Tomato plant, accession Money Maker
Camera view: vertical (180 deg); turntable rotation: 270 degrees
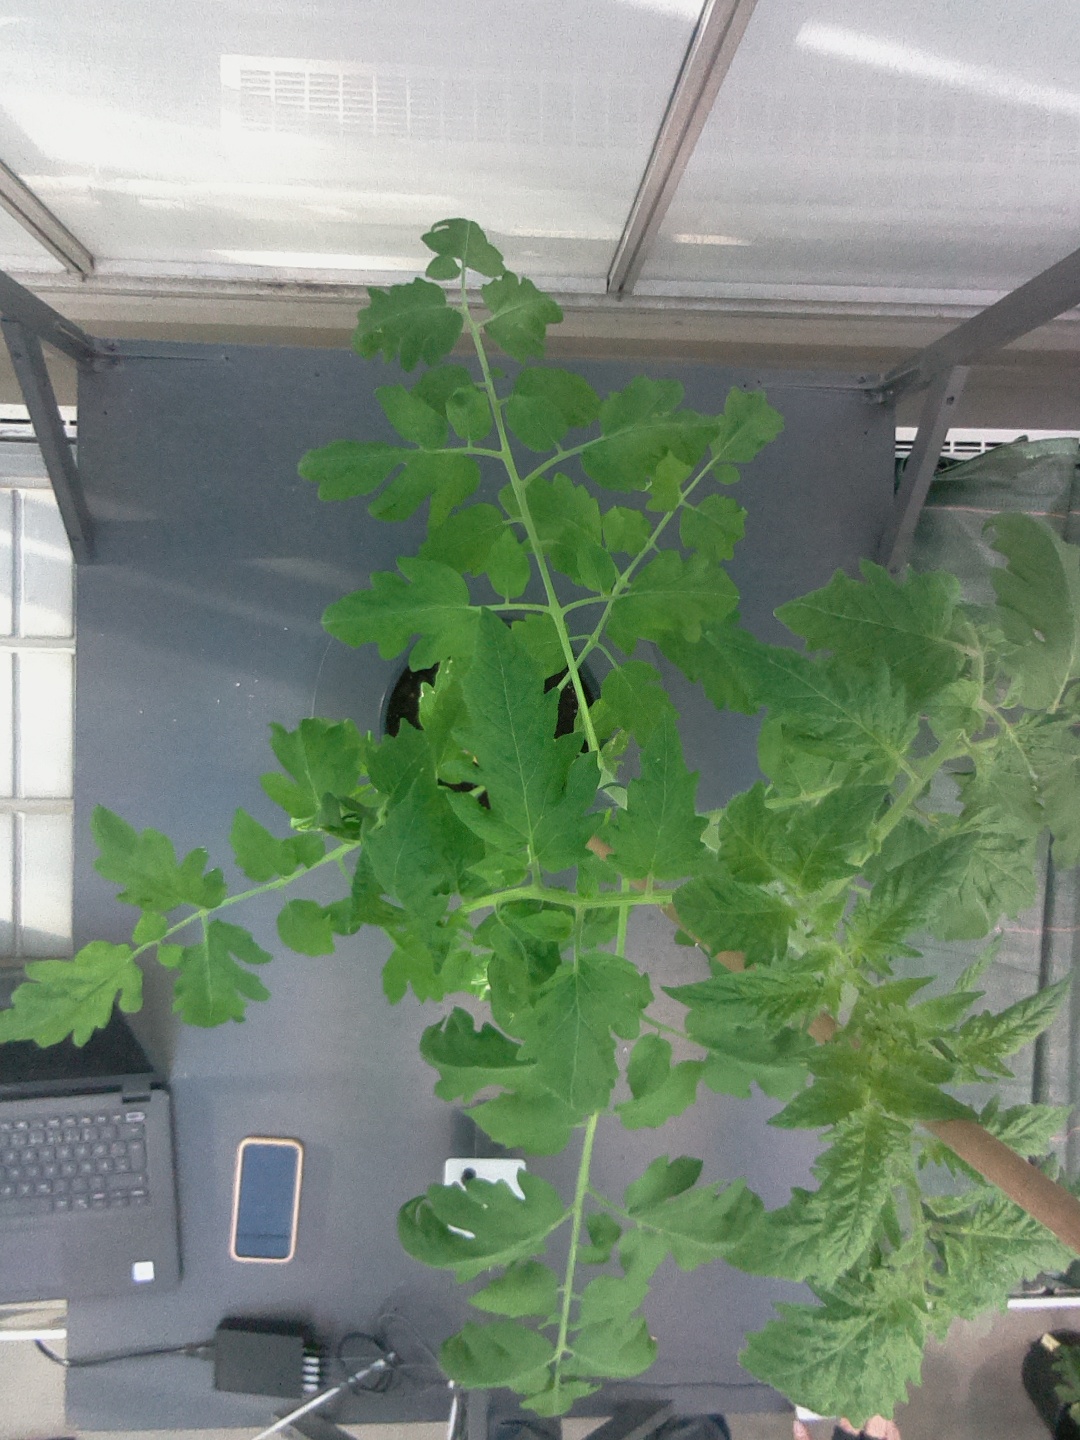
BBCH growth stage 60: First flowers open